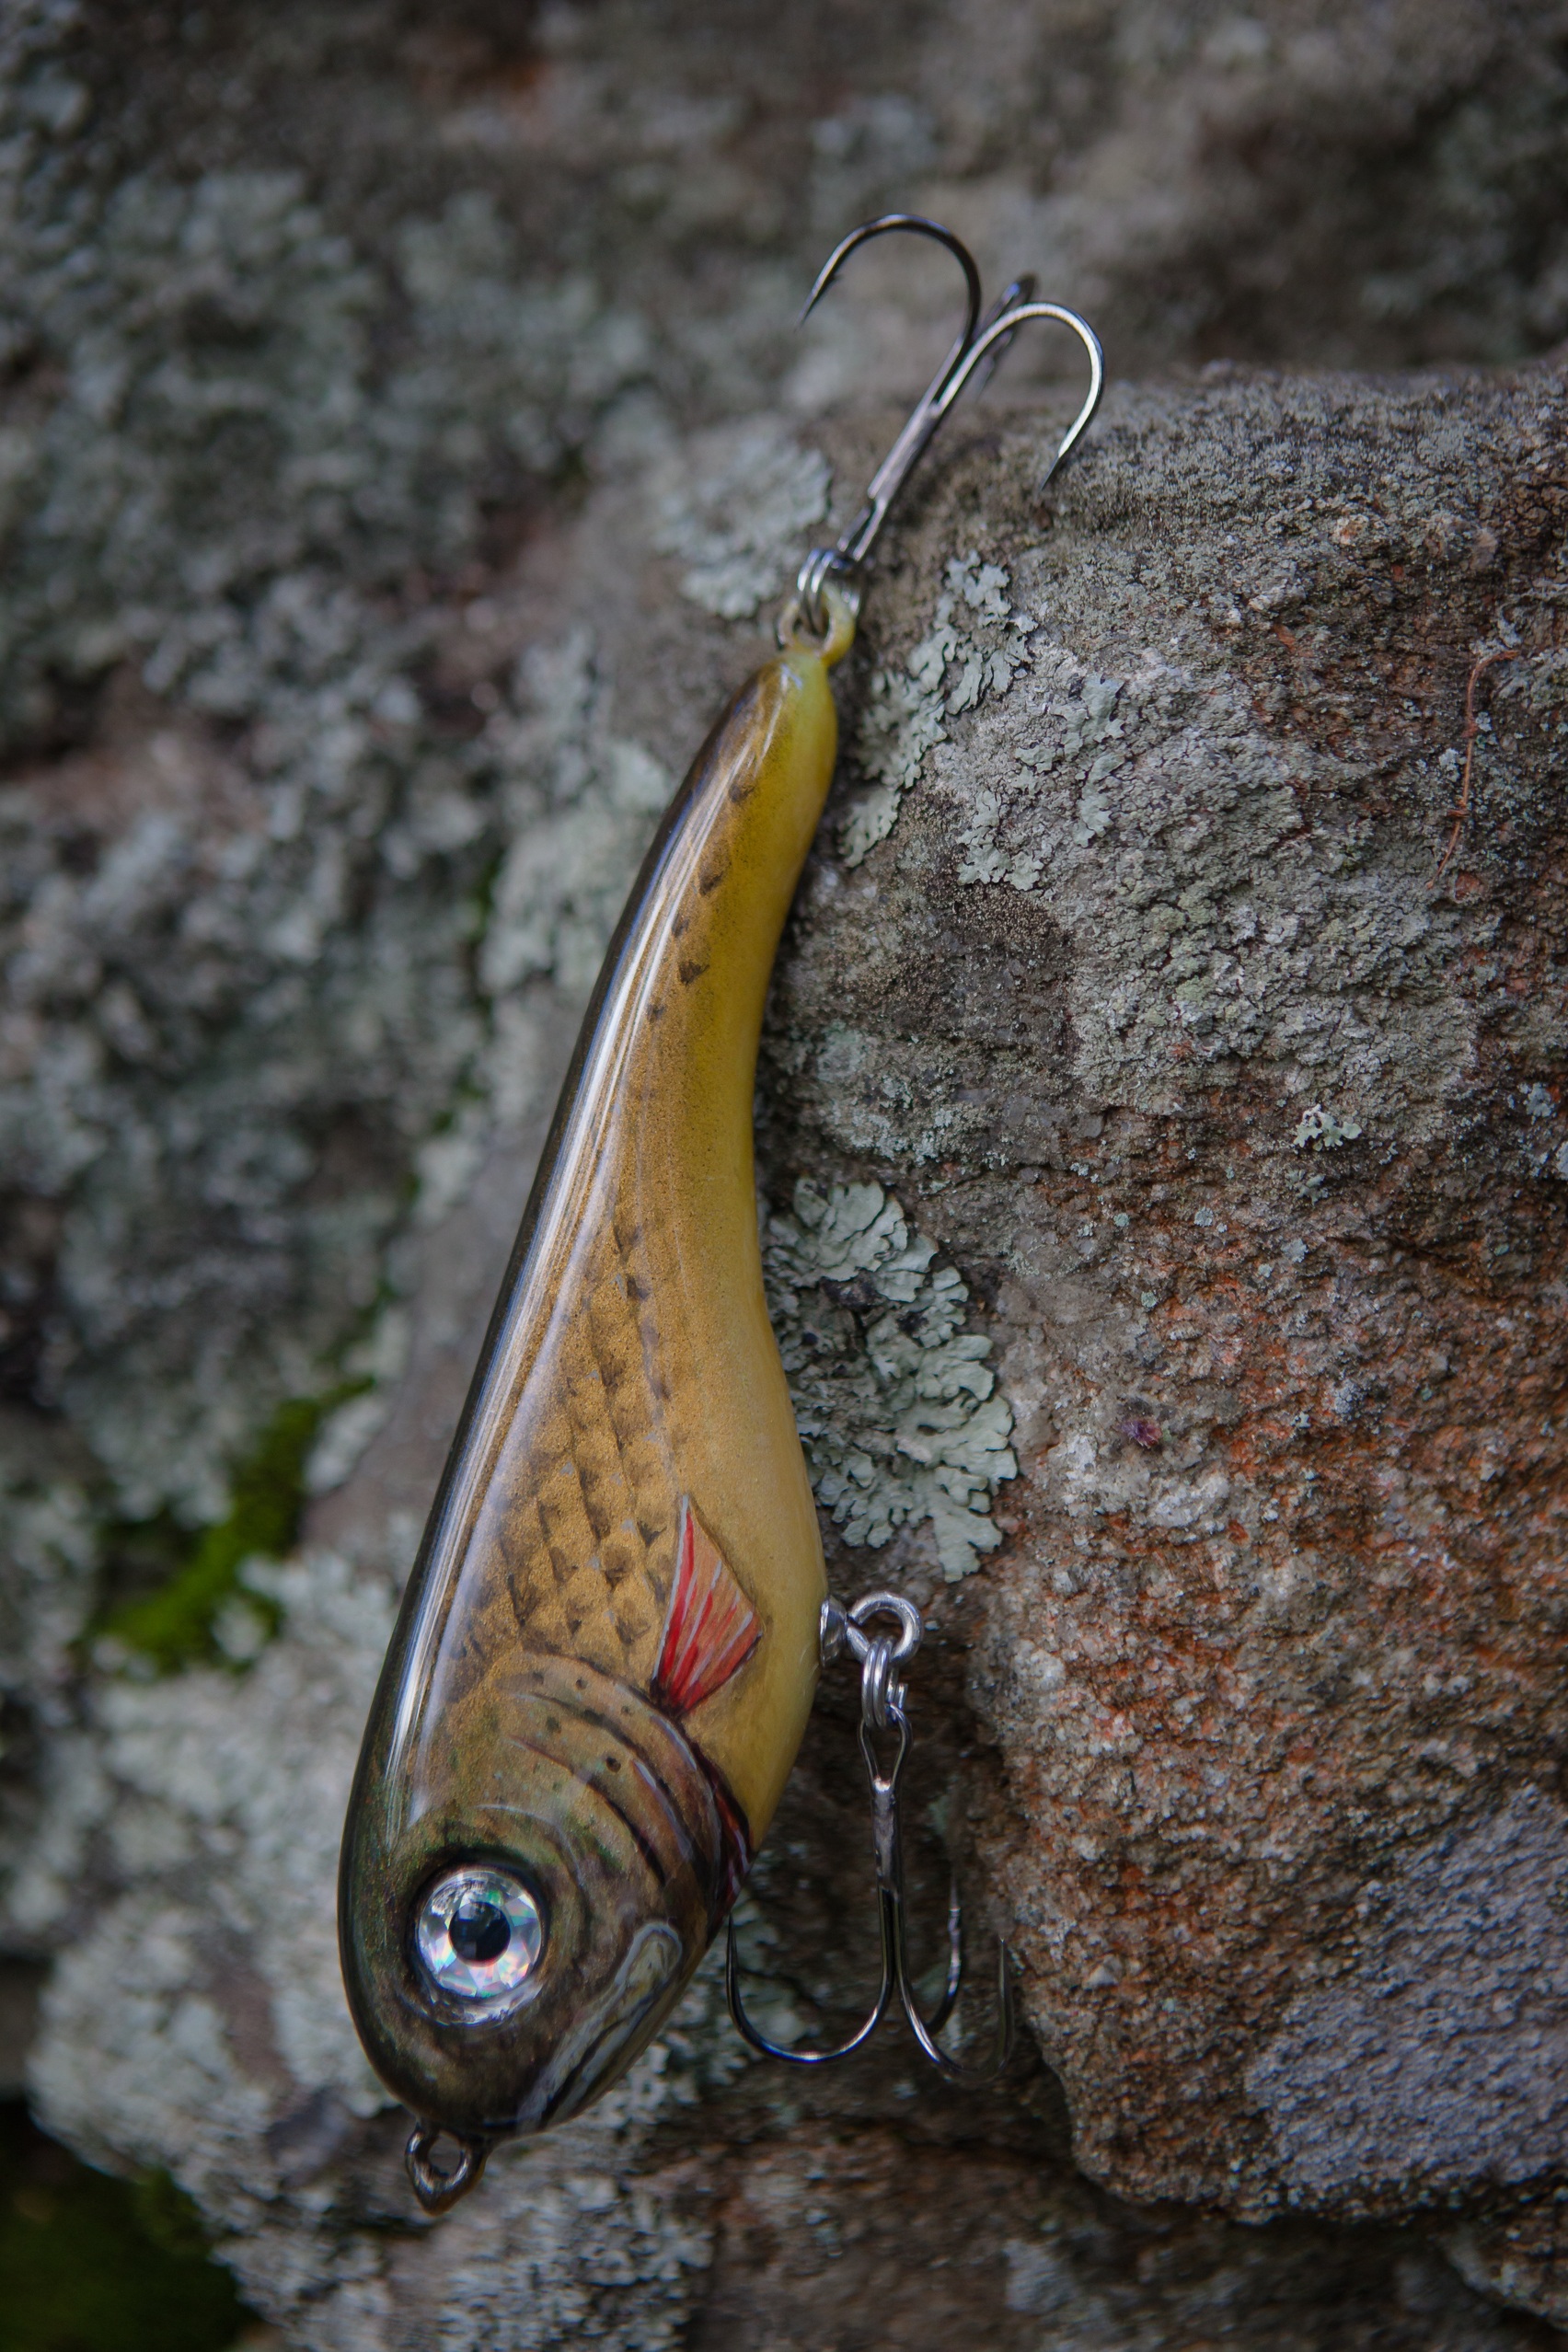
leaf, wildlife, fishing, insect, butterfly, fish, fauna, invertebrate, close up, bait, pike, macro photography, wobbler, jerkbait, moths and butterflies